Warren County, New Jersey

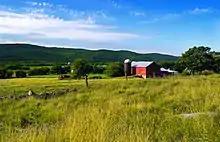
A farm in Franklin Township in Warren County in July 2009

Most of Warren County is designated in the Warren Hills American Viticultural Area (AVA) including five active county wineries: